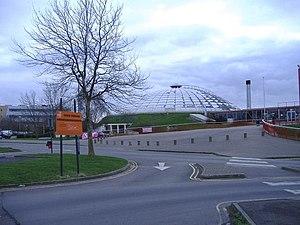
Oasis est un groupe de rock alternatif britannique, originaire de Manchester. Formé en 1991, et initialement nommé The Rain, le groupe est au départ composé de Liam Gallagher, Paul « Bonehead » Arthurs, Paul « Guigsy » McGuigan et Tony McCarroll, rapidement rejoint par Noel, le frère aîné de Liam.